Sino-Roman relations

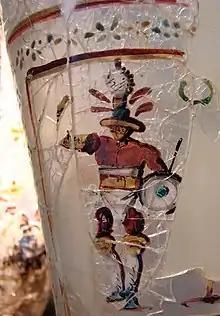
Roman glassware decorated with a gladiator, dated 52–125 AD and found at Begram, Afghanistan, a royal city of the Kushan Empire where, according to Warwick Ball, it was likely on its way to China via the Silk Road along with other glass items.

Chinese histories for the Tang dynasty (618–907 AD) record contacts with merchants from "Fulin", the new name used to designate the Byzantine Empire. The first reported diplomatic contact took place in 643 AD during the reigns of Constans II (641–668 AD) and Emperor Taizong of Tang (626–649 AD). The "Old Book of Tang", followed by the "New Book of Tang", provides the name "Po-to-li" (pinyin: "Bōduōlì") for Constans II, which Hirth conjectured to be a transliteration of "Kōnstantinos Pogonatos", or "Constantine the Bearded", giving him the title of a king (王 "wáng"). Yule and S. A. M. Adshead offer a different transliteration stemming from "patriarch" or "patrician", possibly a reference to one of the acting regents for the 13-year-old Byzantine monarch. The Tang histories record that Constans II sent an embassy in the 17th year of the Zhenguan regnal period (643 AD), bearing gifts of red glass and green gemstones. Yule points out that Yazdegerd III (r. 632–651 AD), last ruler of the Sasanian Empire, sent diplomats to China to secure aid from Emperor Taizong (considered the suzerain over Ferghana in Central Asia) during the loss of the Persian heartland to the Islamic Rashidun Caliphate, which may also have prompted the Byzantines to send envoys to China amid their recent loss of Syria to the Muslims. Tang Chinese sources also recorded how Sasanian prince Peroz III (636–679 AD) fled to Tang China following the conquest of Persia by the growing Islamic caliphate.